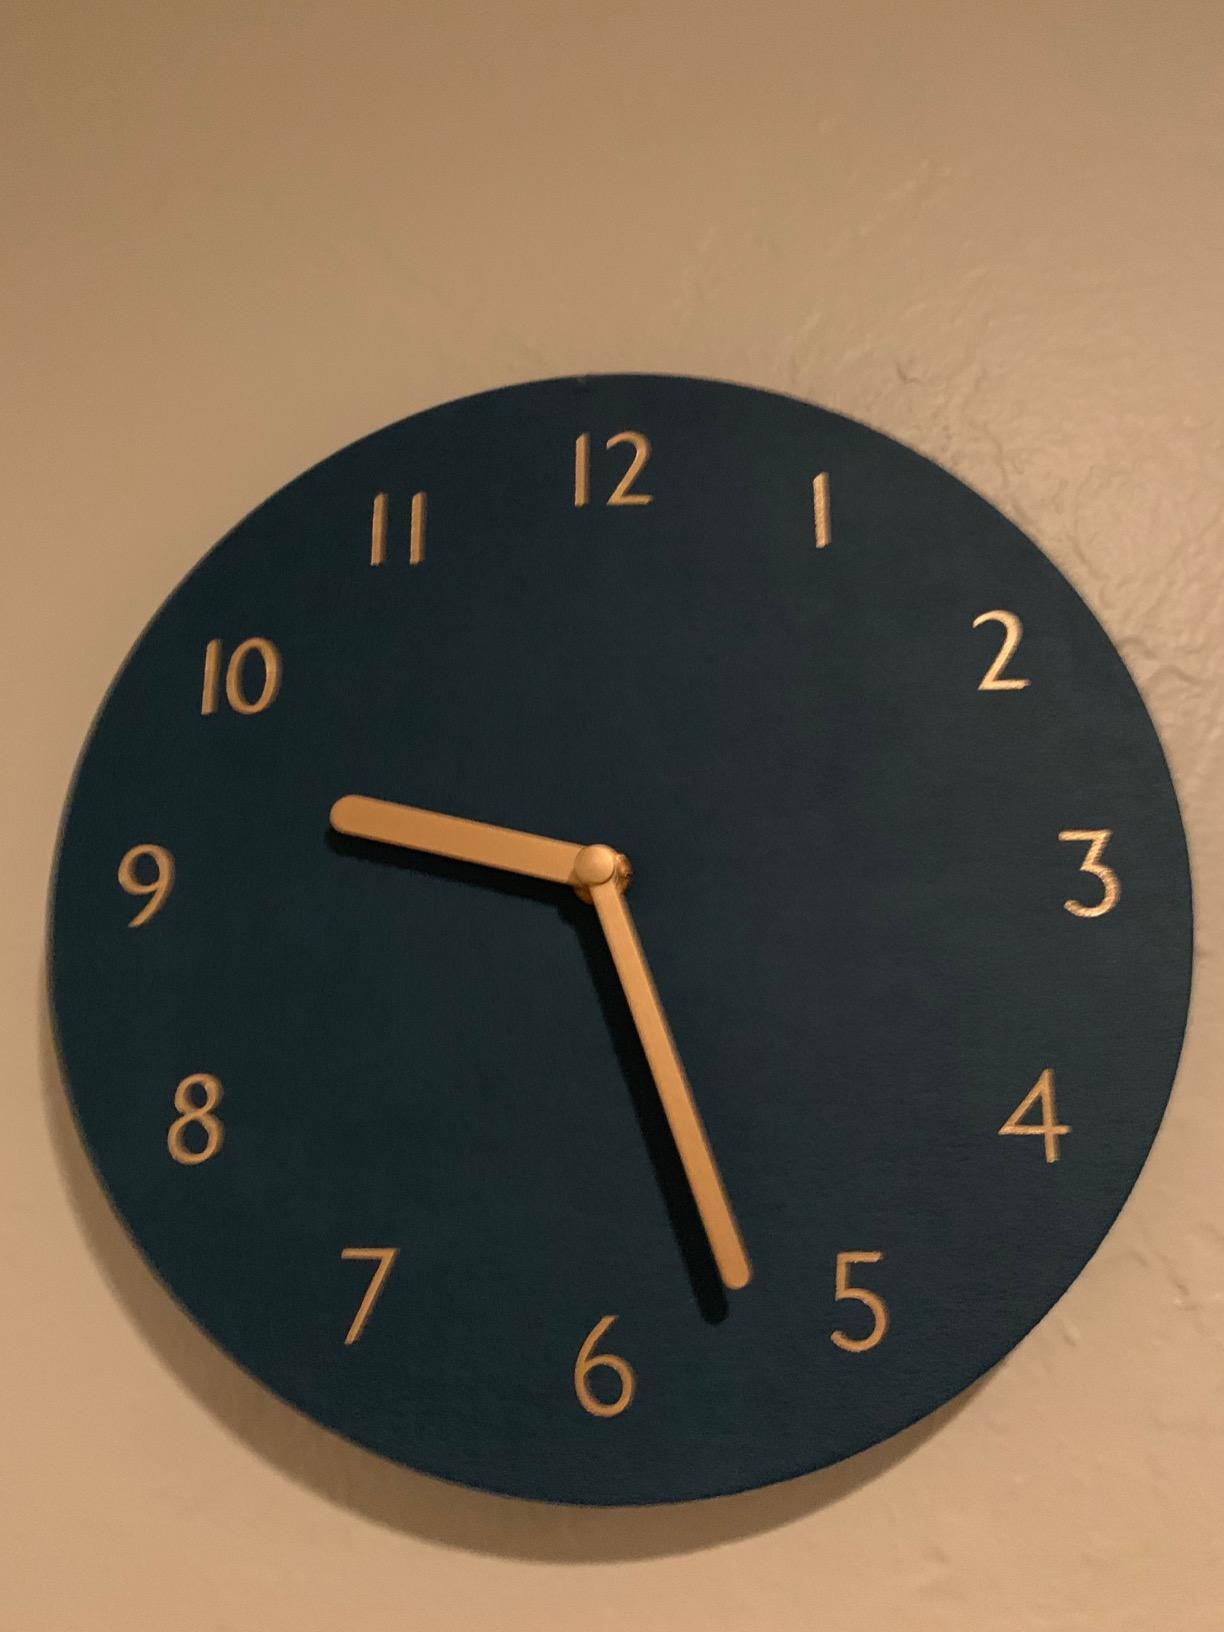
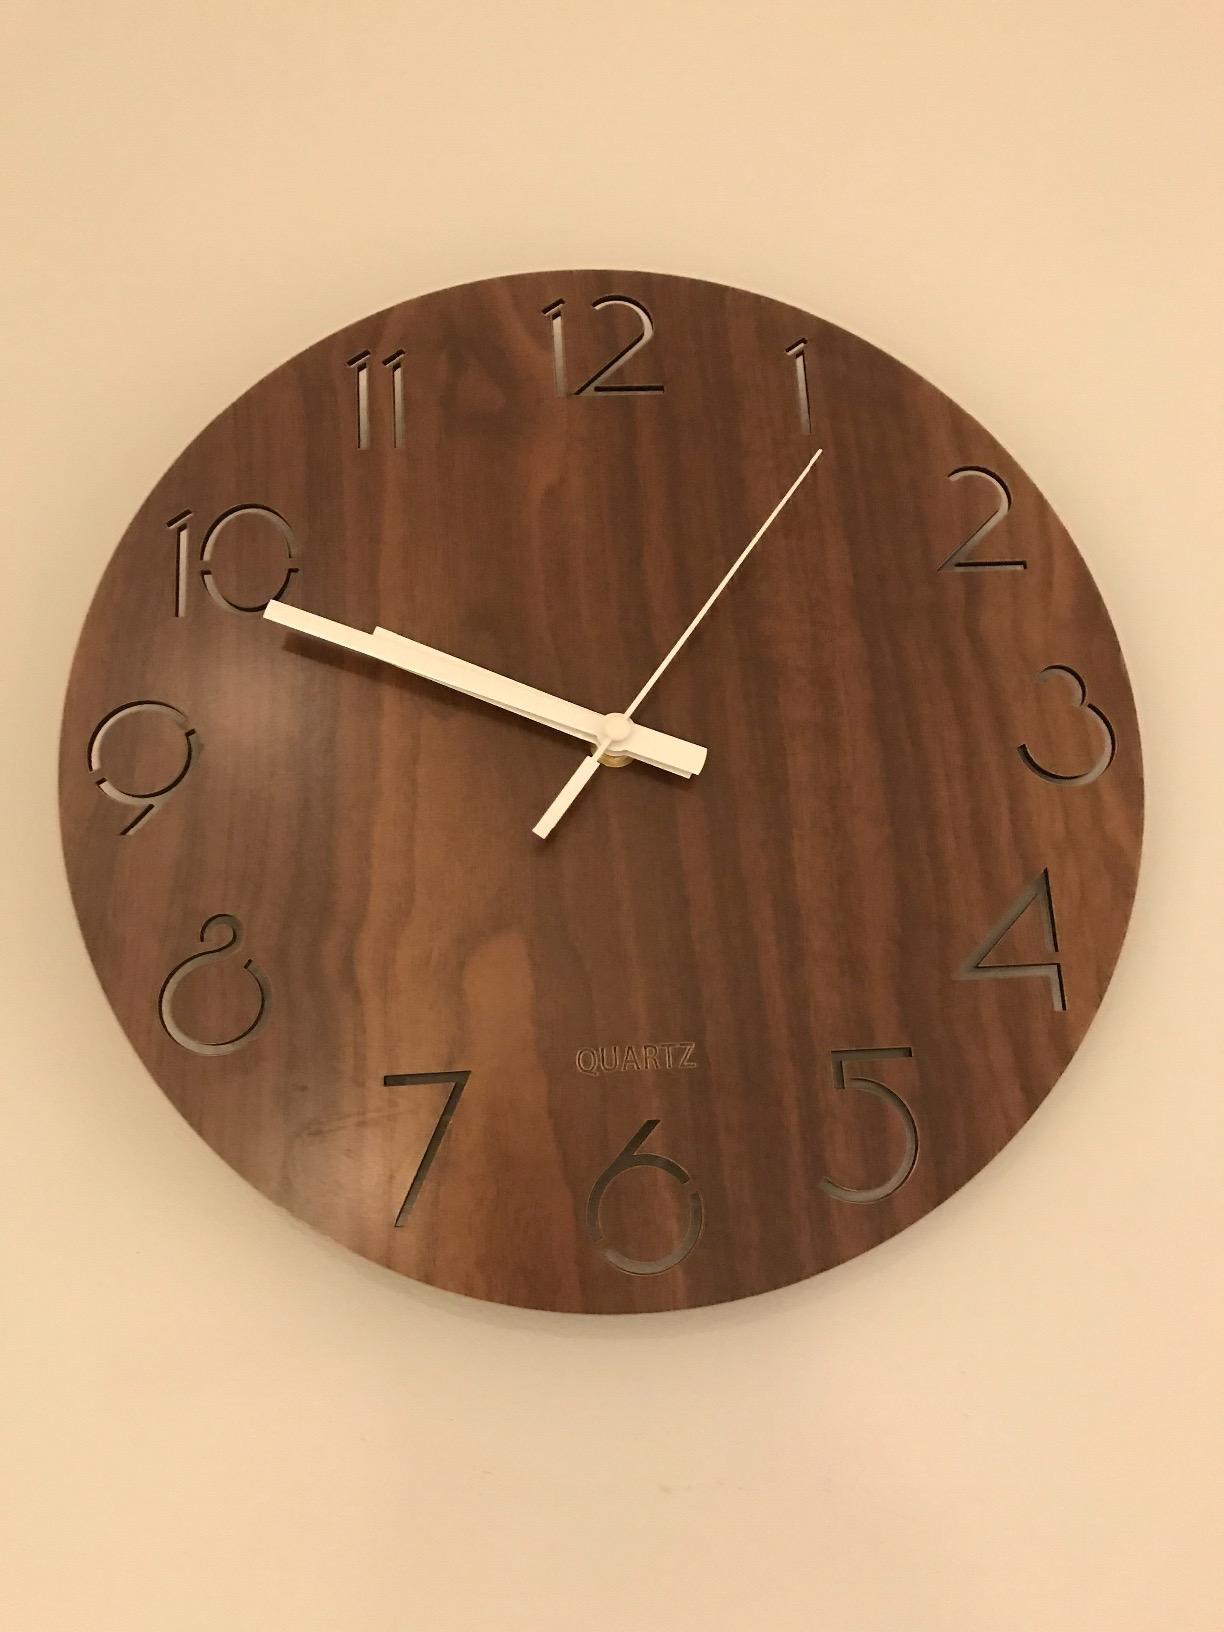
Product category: clock
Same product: no